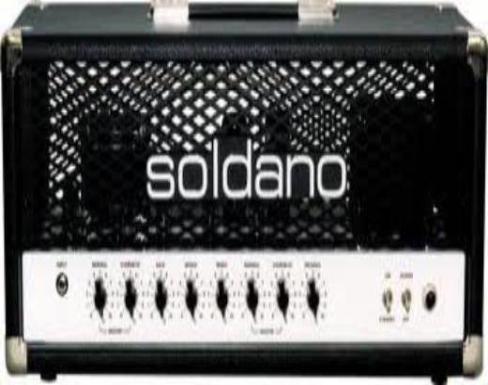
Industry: Electronic